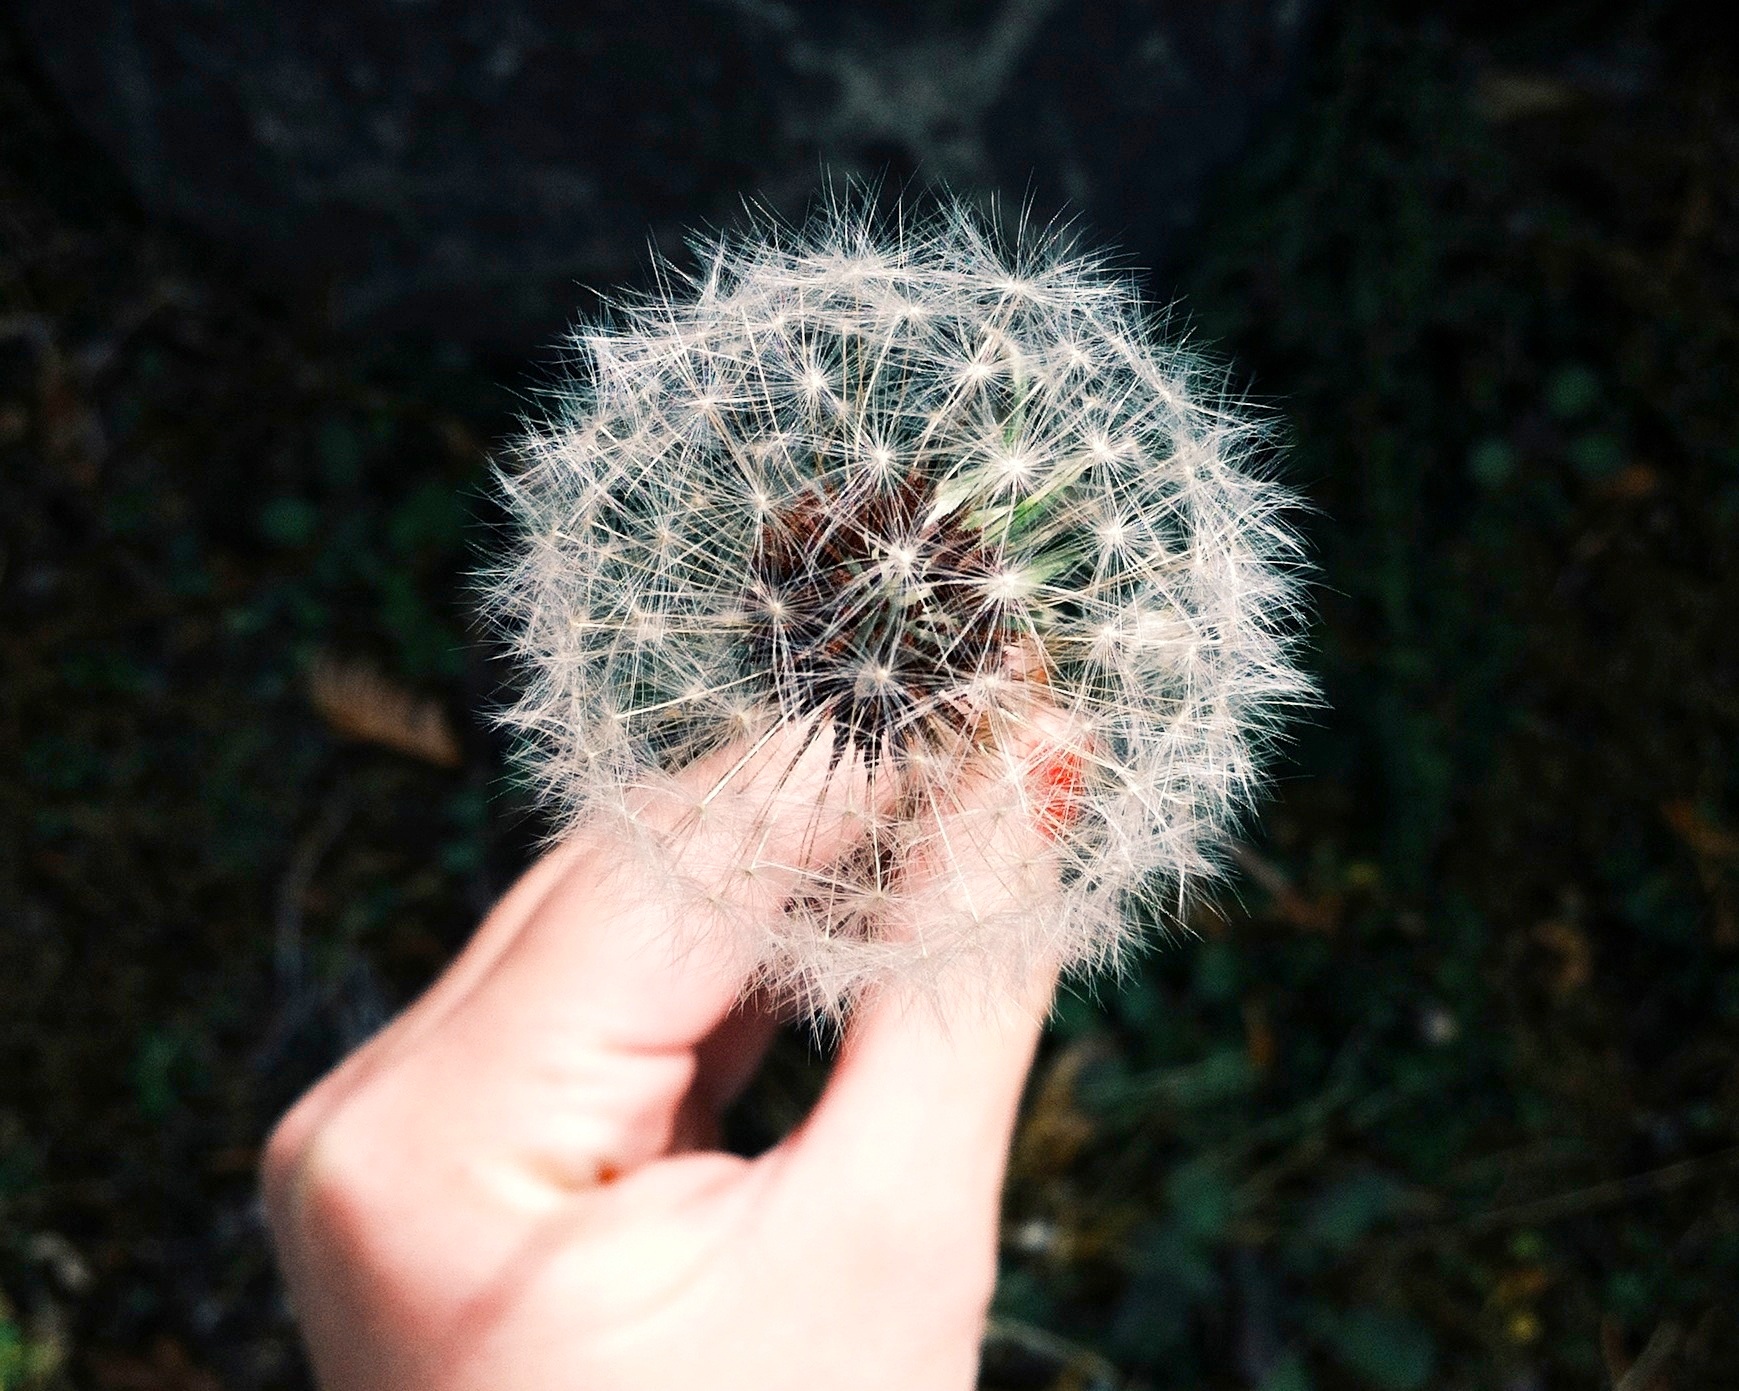
hand, nature, plant, dandelion, seed, flower, wish, botany, flora, close up, macro photography, flowering plant, daisy family, plant stem, land plant, thorns spines and prickles